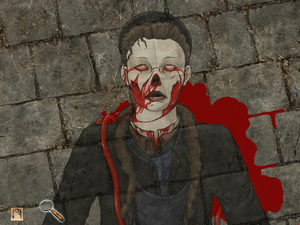
Capture d'écran du jeu Sherlock Holmes contre Jack l'Éventreur. Il s'agit d'un dessin du visage de Catherine Eddowes après son agression par ""Jack l'Éventreur"". Le détective interprétera les différentes blessures du visage comme étant une manière de recréer le visage émacié et difforme d'un enfant atteint de syphilis."
Sherlock Holmes contre Jack l'Éventreur est un jeu vidéo d'aventure développé par Frogwares, sorti en France sur PC le 30 avril 2009. Le jeu a ensuite été porté sur Xbox 360 par le studio français Spiders le 19 novembre 2009. Étant le cinquième volet de la série « Sherlock Holmes » développée par Frogwares, le jeu est parfois désigné par les joueurs sous l'abréviation « Sherlock Holmes 5 » ou « SH5 ».